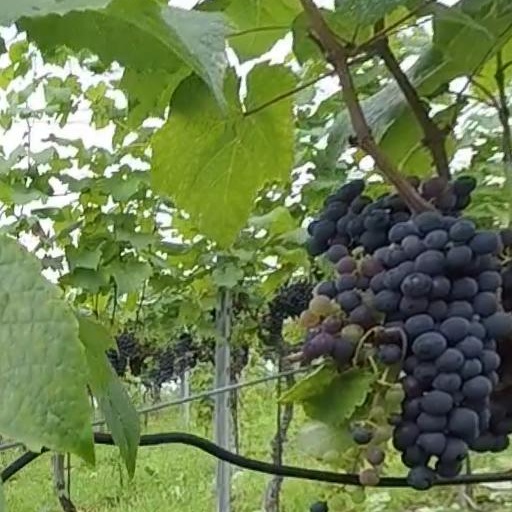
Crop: grape